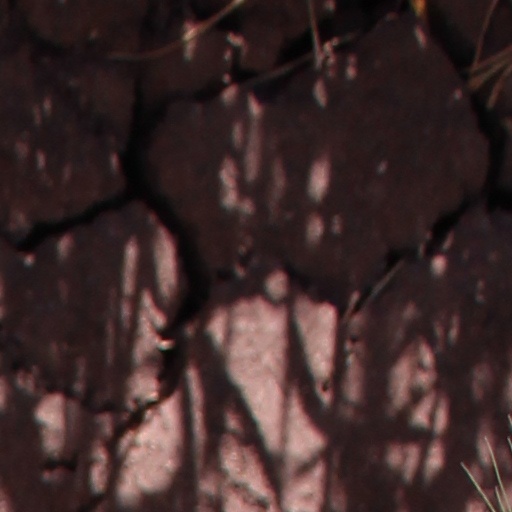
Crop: wheat